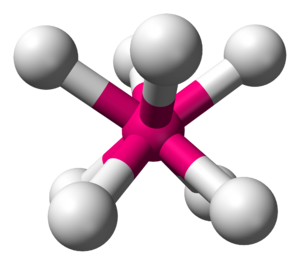
En géométrie, l'antiprisme carré est le deuxième solide de l'ensemble infini des antiprismes. Celui-ci peut être regardé comme un prisme carré droit dont on a opéré une fraction de tour sur une des deux faces carrées supérieure ou inférieure pour faire coïncider un sommet avec le milieu de l'arête correspondante. Ce qui a pour résultat une suite de triangles en nombre pair sur les côtés, et deux faces carrées supérieure et inférieure.
En chimie, une géométrie moléculaire antiprismatique carrée est la géométrie des molécules où un atome central, noté A, est lié à huit atomes, groupe d'atomes ou ligands, notés X, formant les sommets d'un antiprisme carré. Cette configuration est notée AX₈E₀ selon la théorie VSEPR.